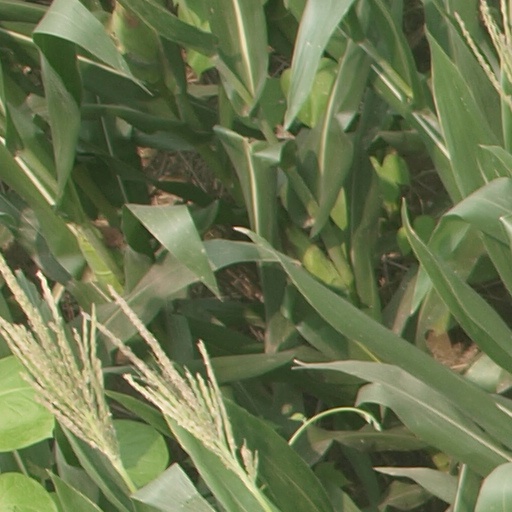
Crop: maize; corn